Tafi Atome Monkey Sanctuary

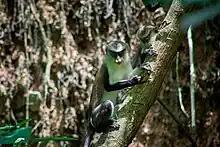
A monkey specie in the Tafi Atome Monkey Sanctuary in the Volta Region of Ghana

For the past two centuries, the monkeys are found living in the tropical forest around the small village of Tafi-Atome and have been sacred because it was believed they were messengers from the gods. In 1996, the village began broader efforts to protect their forest and monkeys, as well as to offer tours for visitors. The sanctuary was created by a coalition of villagers, public institutions and NGO. As a result of these efforts, the monkey population has increased, and the forest with its many species of birds and butterflies has been preserved.